Answer in natural language. Considering the relative positions, is Television above or below black open-shelf tv stand? Choose between the following options: below or above
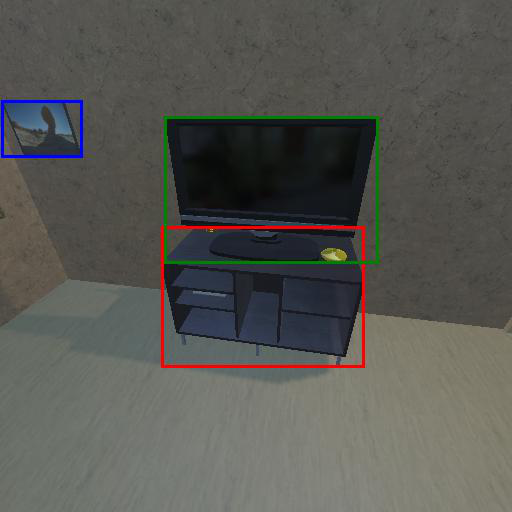
<answer>below</answer>